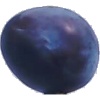
Label: Plum 3